Adirondack Park

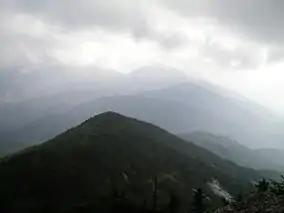
View of Dix Mountain Wilderness Area from the summit of Giant Mountain

The park is managed by two state agencies; the New York State Department of Environmental Conservation, created in 1970 and headquartered in Albany; and the Adirondack Park Agency, created in 1971 and headquartered in Ray Brook. Noted forest ranger Clarence Petty sat on the commission that recommend the creation of the APA. This system of management is distinctly different from New York's state park system, which is managed by the Office of Parks, Recreation and Historic Preservation. According to the State Land Master Plan, state lands are classified.